Bruno Gröning

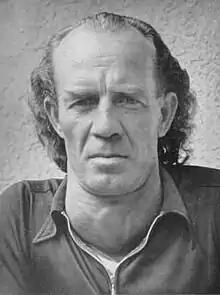
Bruno Gröning

Bruno Bernhard Gröning (May 30, 1906 – January 26, 1959) was a German mystic who rose to fame in the late 1940s for performing faith healings. Prior to this, he was a member of the Nazi Party, serving in World War II and spending several months in a prisoner of war camp. He died of cancer at the age of 52.